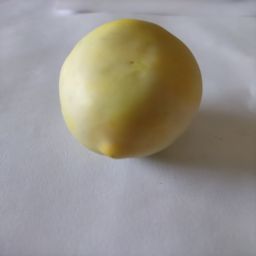
Crop: Tomato
Quality: Unripe